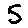
Label: 5